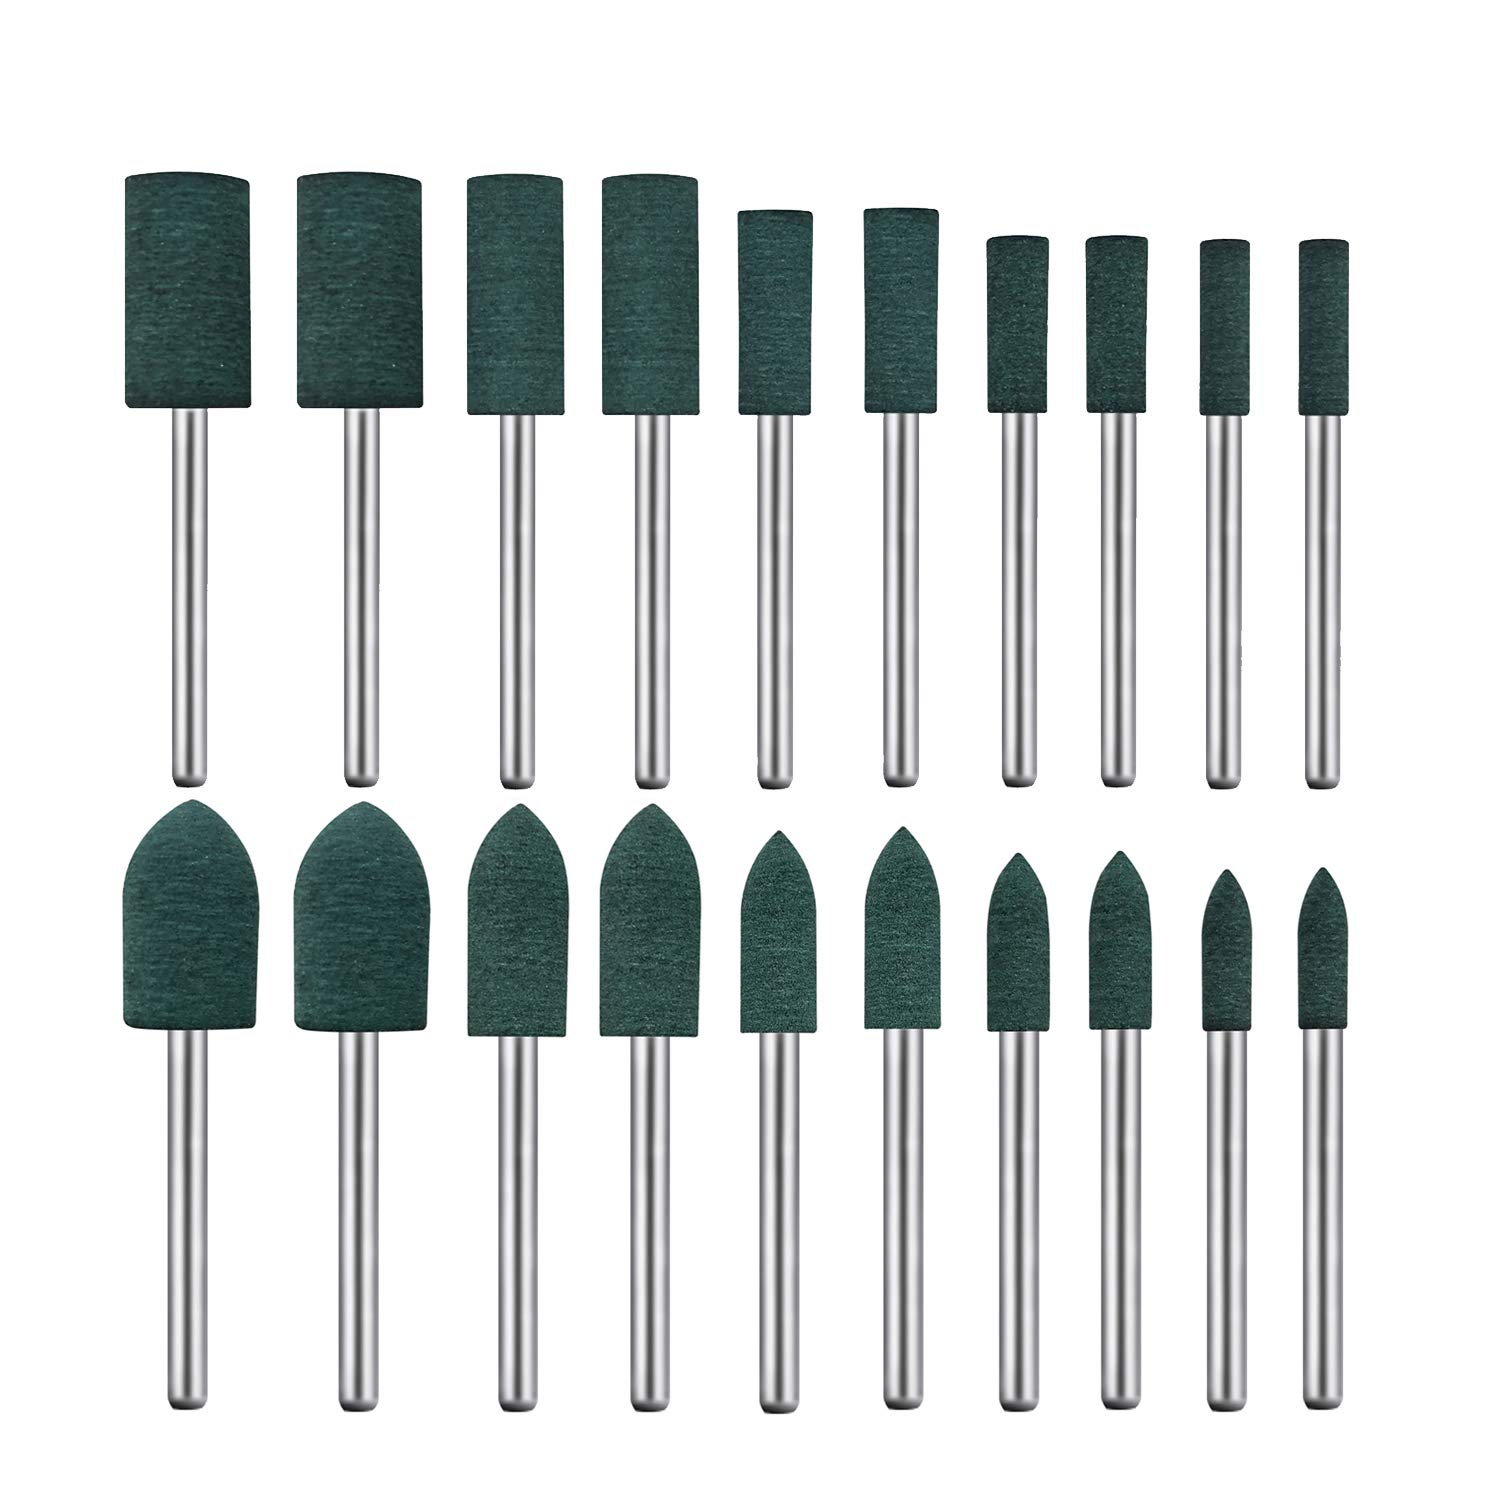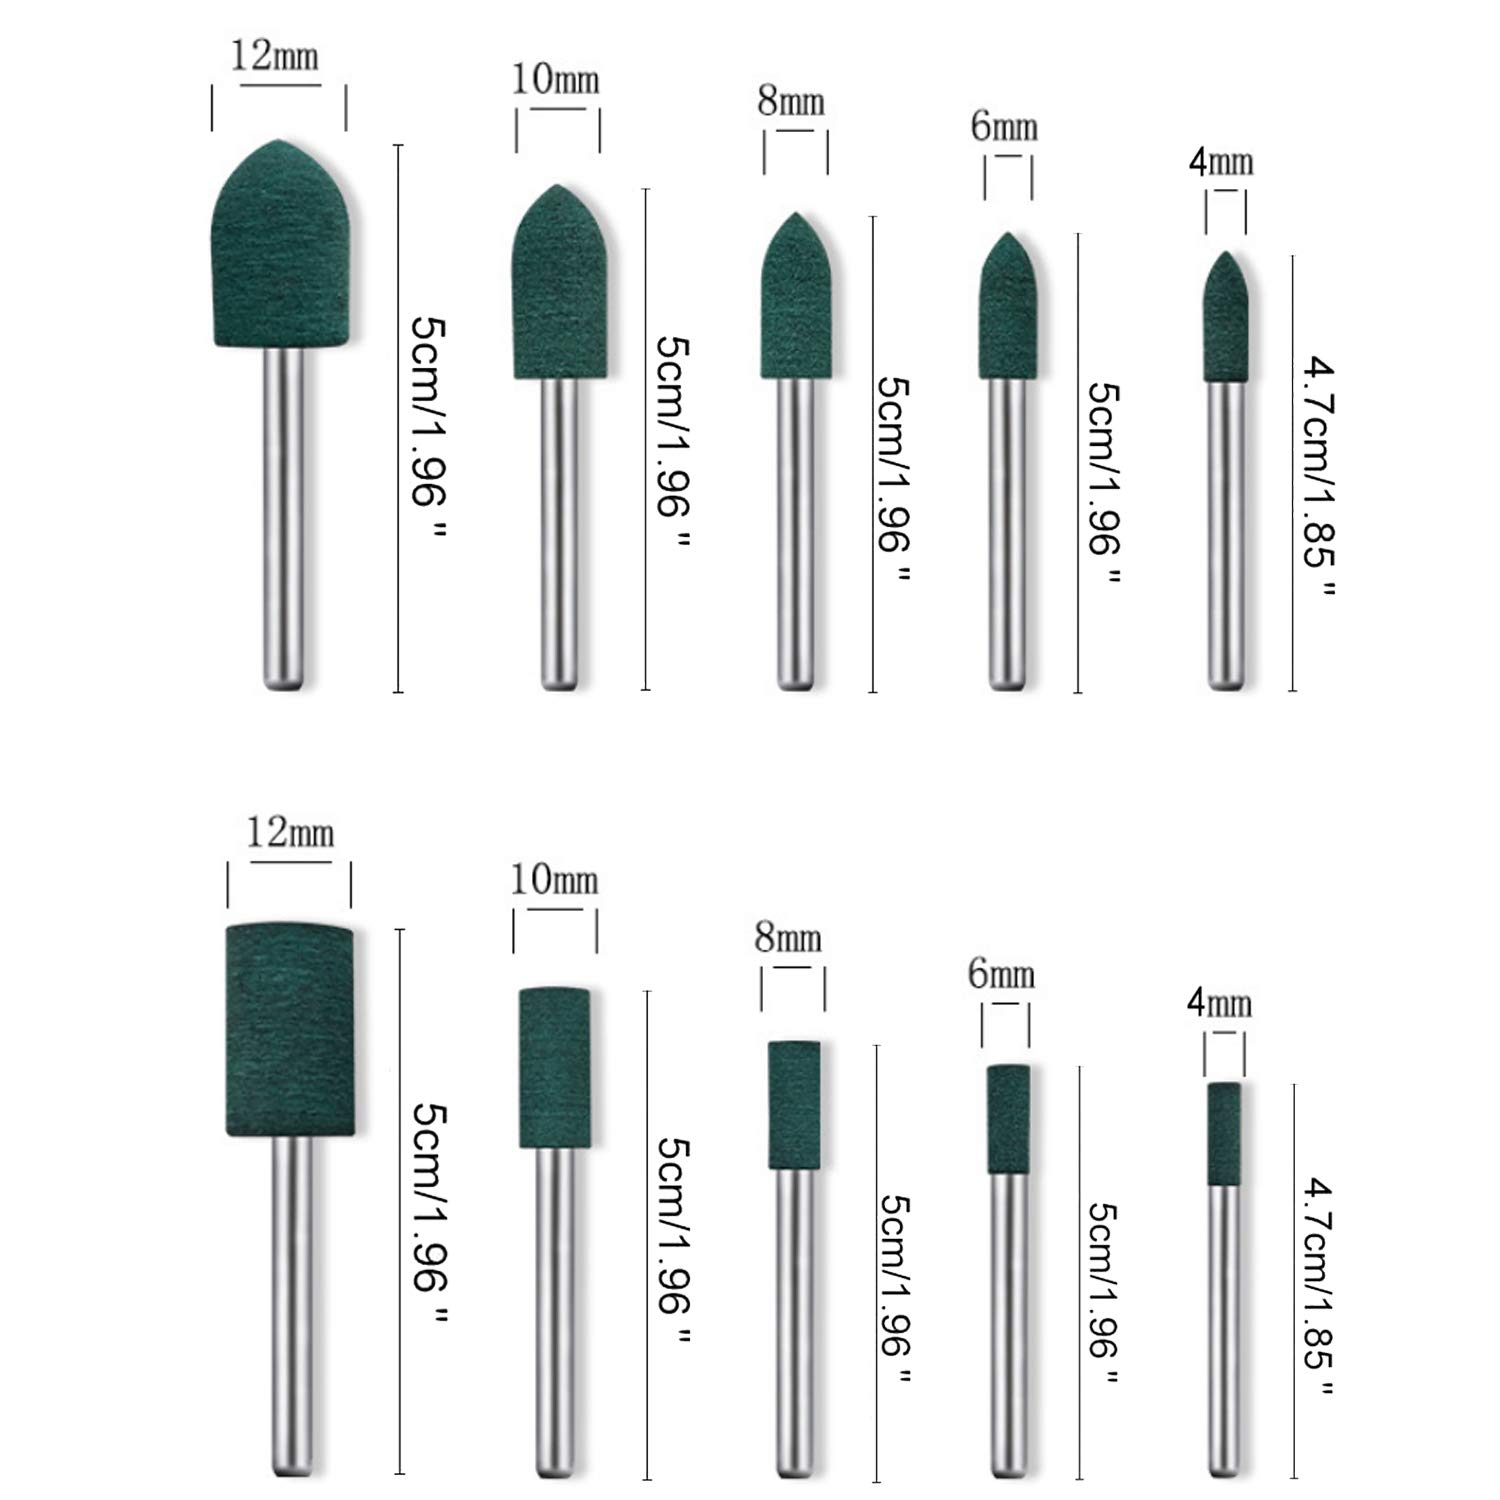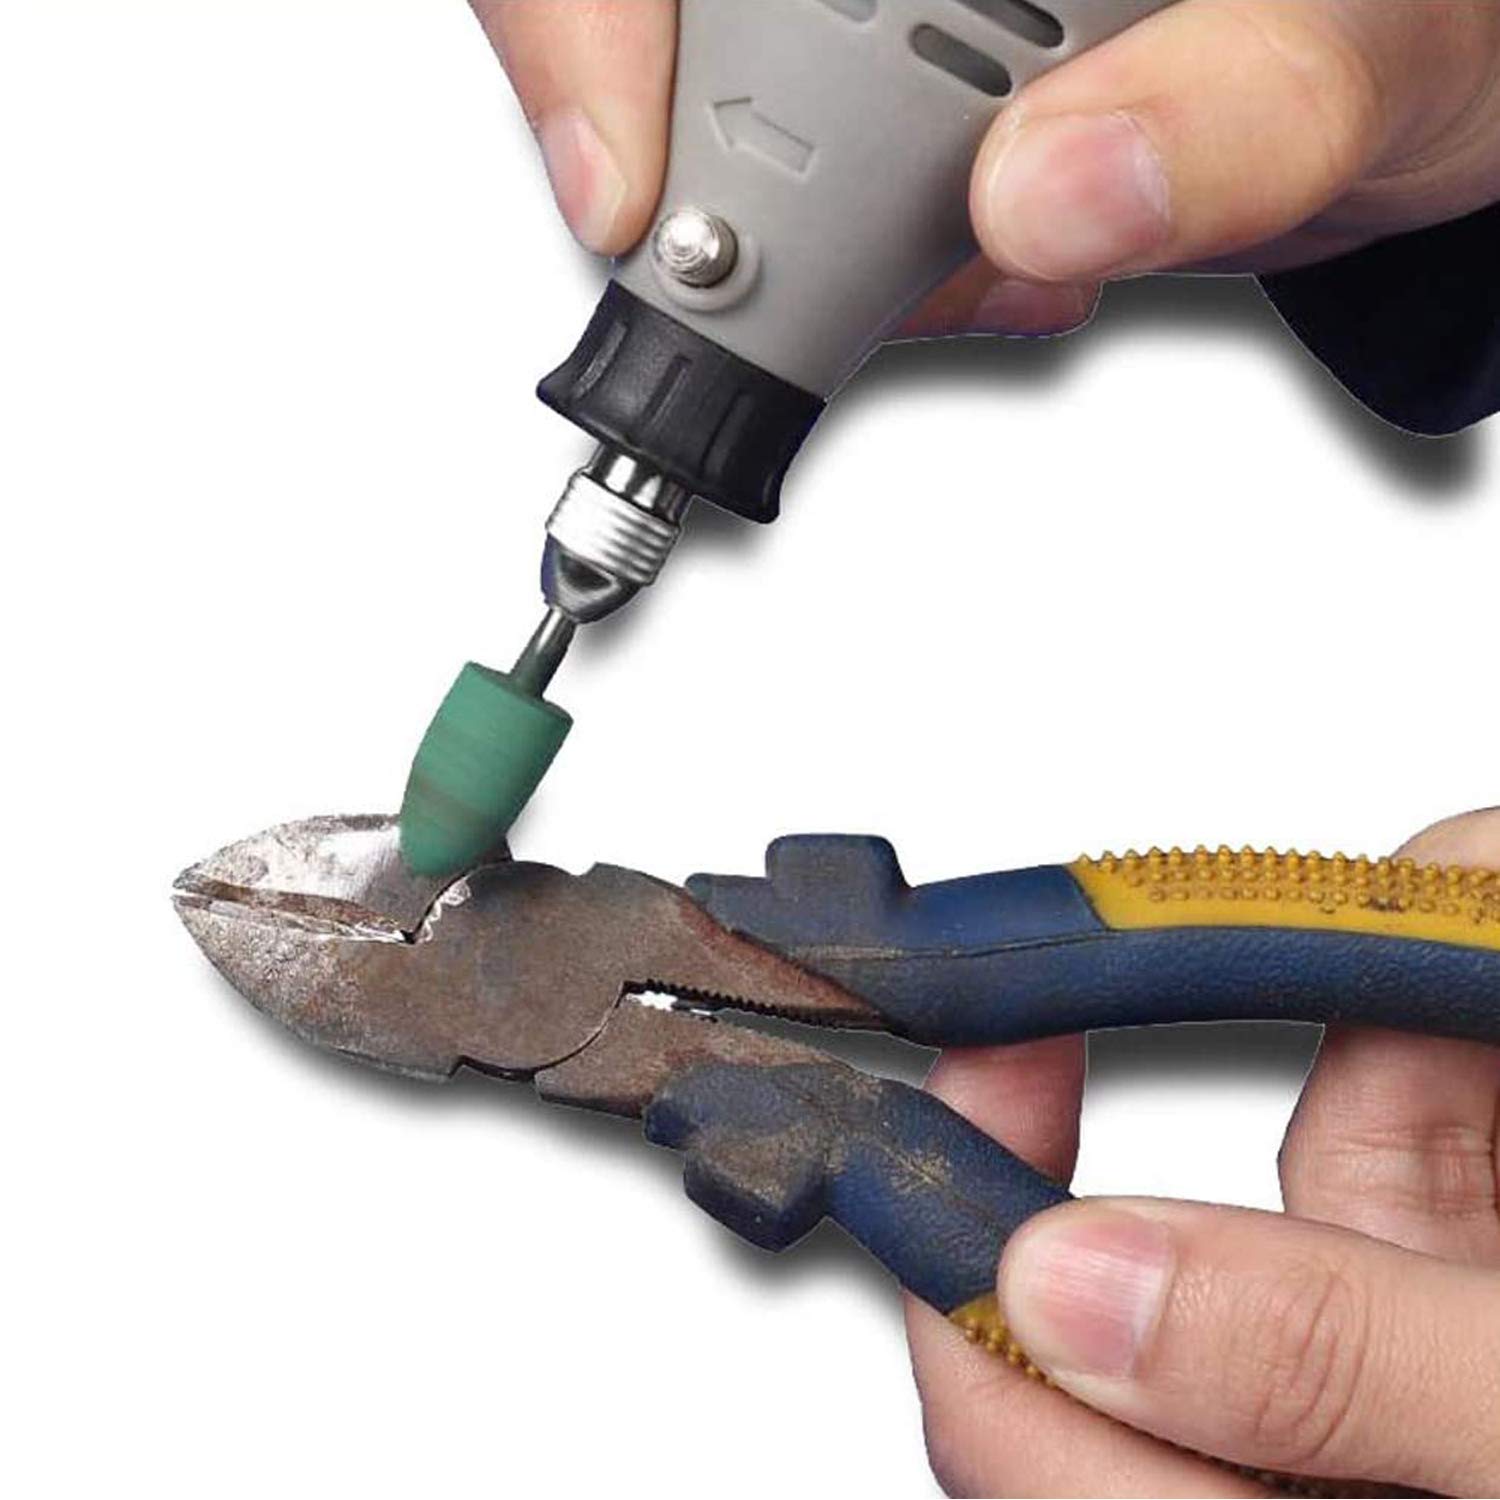
Rubber Polishing Burrs Bits Bullet Cylinder Shape Mounted Point Polishing Bits Rubber Wheel Bit,Electric Drill,Rotary Tool Accessories 3 mm Mandrel 20 Pieces (Green)
Category: Industrial & Scientific
Rubber Polishing Burrs Bit Application - Highly effective at removing rust, corrosion, paint from metal and other hard material - Great for smoothening the rough surface of engraved glass - Great for cleaning and polishing jewelry after soldering, work great for polishing up and rounding the rough edges of rings - Work well for cleaning rust off steel, removing light pitting, softening hard edges on parts, and cleaning up stone ground surfaces - Much less aggressive than sandpaper drums, but more aggressive than coarse polishing compound - Main Material: Rubber and Metal - Head Shaped: Cylinder shaped and Bullet shaped - Fit , Electric Drills, Electric Grinders or other Rotary Tools Package Content: - 10 Pcs Polishing Tips x Cylinder Shaped (Head 4mm x 2 Pcs, 6mm x 2 Pcs, 8mm x 2 Pcs, 10mm x 2 Pcs, 12mm x 2 Pcs) - 10 Pcs Polishing Tips x Bullet Shaped (Head 4mm x 2 Pcs, 6mm x 2 Pcs, 8mm x 2 Pcs, 10mm x 2 Pcs, 12mm x 2 Pcs)
Features: 20 Pieces of RUBBER polishing burrs for all your polishing needs | Mandrel Diameter: 3mm; Head Diameter: Including 4mm, 6mm, 8mm, 10mm, 12mm | Head Shaped: Cylinder shaped and Bullet shaped, different shape for a different job | Rubber grinding heads is made of high-quality rubber material, the main shaft is made of metal, special materials can work better and will not damage the workpiece | Work great for various , metal, iron, jade, agate, glass, stone etc.And Fit for Tool, Electric Drills, Electric Grinders or other Rotary Tools